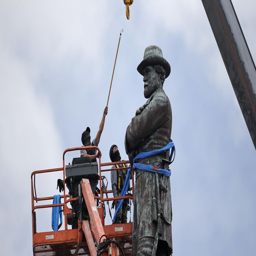
workers prepare to take down the statue of military commander , which stands feet tall